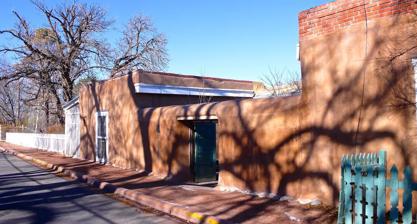
Building: El Zaguan
Country: United States of America
Year built: 1854
United States historic place El Zaguan U.S. National Register of Historic Places Location 545 Canyon Rd., Santa Fe, New Mexico Coordinates 35°40′56″N 105°55′47″W / 35.68222°N 105.92972°W / 35.68222; -105.92972 Area 1.8 acres (0.73 ha) Built 1854 Architect Kate Chapman Architectural style Territorial Revival NRHP reference No. 08000732 Added to NRHP August 1, 2008 El Zaguan , at 545 Canyon Rd. in Santa Fe, New Mexico , is a historic complex started in 1854.  It was listed on the National Register of Historic Places in 2008.  The listing included two contributing buildings , three contributing structures , two contributing objects , and a contributing site on 1.8 acres (0.73 ha). It is Territorial Revival in style.  A zaguan is a compound with a street doorway entrance usually leading back to a courtyard, which is surrounded by one-deep rooms. This has also been known as the James L. Johnson House , and is a former residence of Margretta Stewart Dietrich , and later housed the Historic Santa Fe Foundation . It was purchased in 1928 by Margretta Dietrich.  Changes were made under direction of Santa Fe designer Kate Chapman. History Historically, the property at 545 Canyon Road was a modest adobe farmhouse. In 1854, James L. Johnson , a well-to-do merchant who was linked to the trade network of the Santa Fe Trail , purchased the house for $250. He and his wife expanded the property adding an additional multi-roomed house, large gardens fed by an acequia to which he had water rights. Other structures the Johnsons built include corrals and stables, chicken coops, hog pens and a smoke shed. The Johnsons eventually expanded the El Zaguan into a mansion of 24 rooms with a library overlooking the garden and a private chapel. Johnson was forced to mortgage the property to a local lawyer and politician, Thomas B. Catron . In 1881, Johnson defaulted on the mortage, and the property was transferred to Catron, although the Johnsons continued to live there. In 1918, Caton sold the property to James Baca who was the Johnson's grandson. Later, after it was purchased by Margretta Stewart Dietrich who saved it from demolition, and it operated as a hotel, as well as an apartment complex. Following Dietrich's death, the property was acquired by the El Zaguan, Inc. corporation, owned by John Gaw Meem , a well-known local architect. In 1979, the property was transferred to the Historic Santa Fe Foundation . Architecture El Zaguan is considered one of the "best examples in Santa Fe of the transition from the Territorial to the modern period. The oldest parts of the structure is built of adobe in the Spanish Pueblo style , while latter additions built by Johnson were in the Territorial Style , and included a wooden patio with large panes of glass that were unusual in New Mexico at the time. When placed on the National Register of Historic Places, the domestic home part of the property consisted of a one-story Territorial Style adobe structure with brick parapets along the roof line. The home has a "rambling floor plan connected by a zaguán (courtyard). There are two attached adobe garages, a horno (outdoor oven) and a stone retaining wall. The façade is 150 feet long, located on the north side of Canyon Road in the Santa Fe Historic District . James L. Johnson installed four tall, double hung wooden windows, with 9/6 lights and three windows with 2/2 lights. Additional casement and double hung windows were installed after the house passed on to Catron. The doors to the zaguán are wood and green glass. Historic acequia In 2022-23 the historic acequia was restored in the garden at El Zaguan. The acequia was built in the 1850s by Maria Jesusita Johnson who was Johnson's wife from Mexico. The stone-lined irrigation ditch is fed by the Acequia Madre , the "mother ditch" of Santa Fe. After the McClure Reservoir was built in the 1940s, water to this section of the acequia was cut off. The current water source for the restored El Zaguan acequia comes from well water. Many of the plantings in the garden were imported from colonial Spain , while others were brought by later homesteaders and settlers. Gallery El Zaguan, Santa Fe, Historic Santa Fe, facade El Zaguan, Santa Fe, South facade detail, front entrance El Zaguan, Santa Fe, west patio with restored acequia adjacent to the garden ornamental wood-barred window El Zaguan, Santa Fe, Historic Santa Fe Foundation plaque References